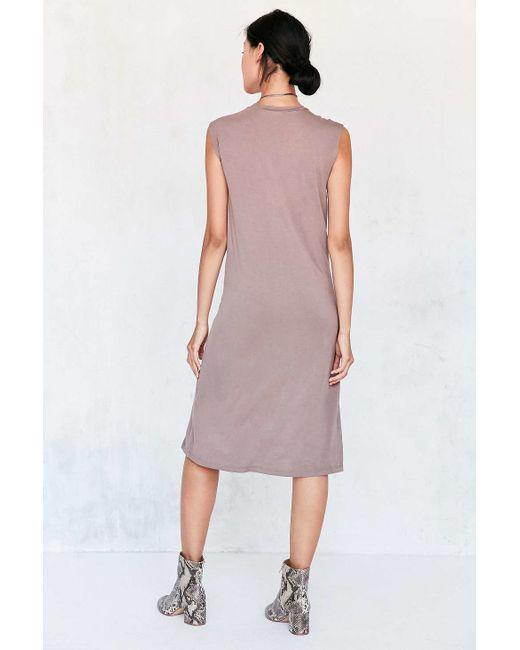
Ärmelloser V-Ausschnitt Mini Größe groß